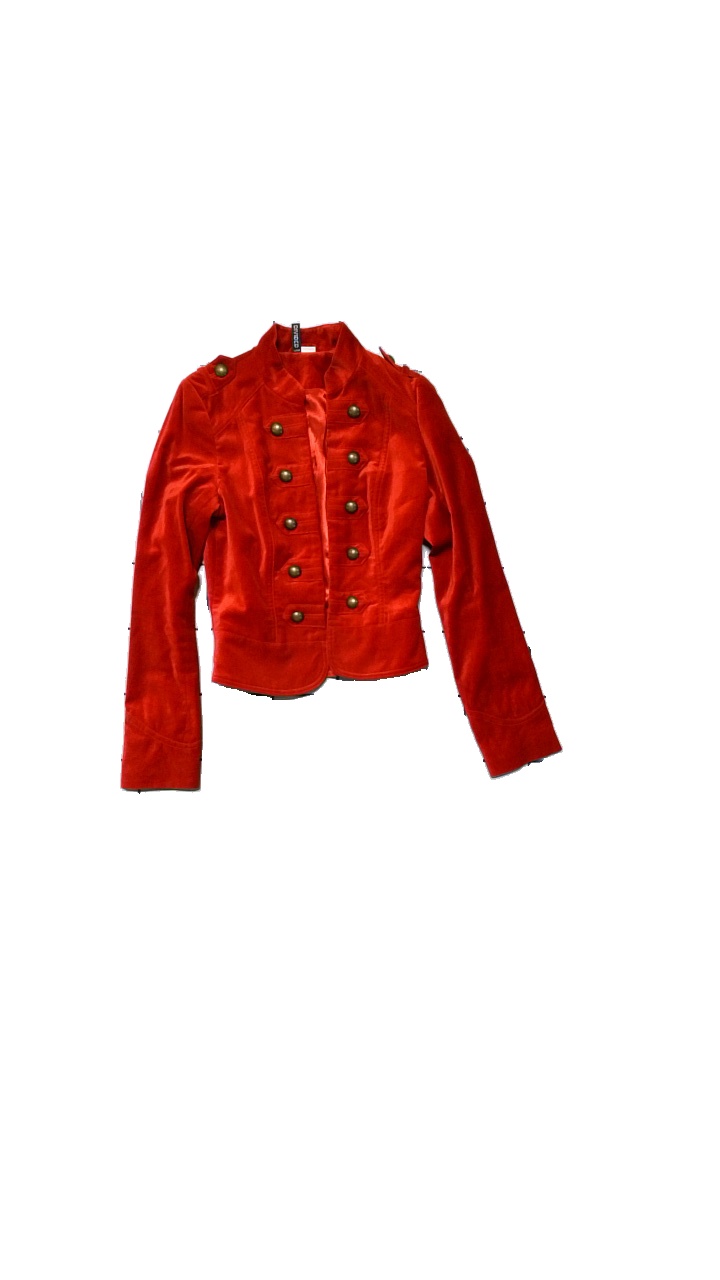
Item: Blazer (Ladies)
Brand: H&m
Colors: Red
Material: Shell: 66% cotton, 34% rayon. Lining: 100% polyester
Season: All
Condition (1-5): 3
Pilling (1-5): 2
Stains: Minor
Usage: Reuse
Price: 50-100